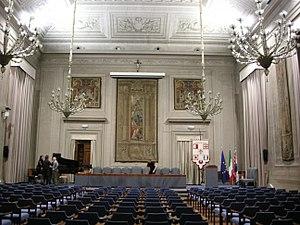
L’université de Florence, est une université italienne, basée à Florence, une des plus anciennes et prestigieuses universités italiennes.